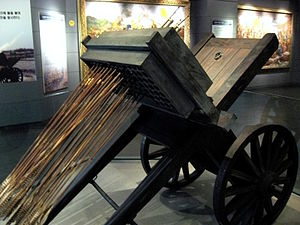
Hwacha
En hwacha-model i Seoul
Hwacha eller Hwach'a er et våben udviklet i Korea, der kunne afskyde adskillige pile på én gang ved brug af krudt.